China–Pakistan border

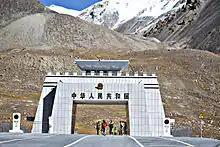
Khunjerab Pass, border crossing between China and Pakistan.

Pakistan maintains a territorial claim on the Indian-administered region of Ladakh (formerly a part of the Jammu and Kashmir state), which shares a border with China (see also: Line of Actual Control). The political map used by the Pakistani government annotates Ladakh's boundary with China as "frontier undefined", whose status would be formalised by "the sovereign authorities concerned after the settlement of the Jammu and Kashmir dispute."